Cynthia McLeod

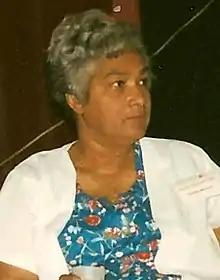
Cynthia McLeod in 1997

Cynthia Henri McLeod (née Ferrier; born 4 October 1936) is a Surinamese novelist known for her historic novels and whose debut novel instantly made her one of the most prominent authors of Suriname.